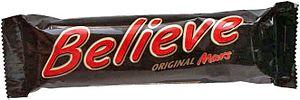
Mars est une barre de chocolat produite par l'entreprise Mars.